Larry Graham

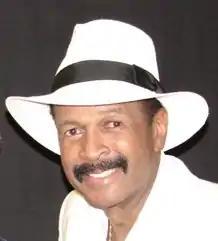
Graham in 2011

Larry Graham Jr. (born August 14, 1946) is an American bassist and baritone singer, with the psychedelic soul/funk band Sly and the Family Stone and as the founder and frontman of Graham Central Station. In 1980, he released the single "One in a Million You", which reached the top ten on the US "Billboard" Hot 100. He is credited with the invention of the slapping technique on the electric bass guitar, which radically expanded the tonal palette of the bass, although he himself refers to the technique as "thumpin' and pluckin'".